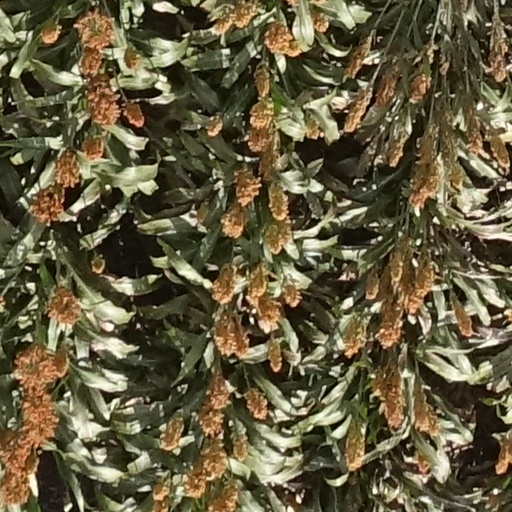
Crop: sorghum